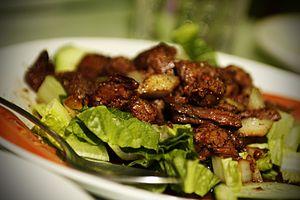
Bœuf Loc Lac
Le bœuf lôc lac est un plat d'influence sud-chinoise, populaire au Cambodge, au Vietnam et en Thaïlande sous les noms bò lúc lắc et lok lak.